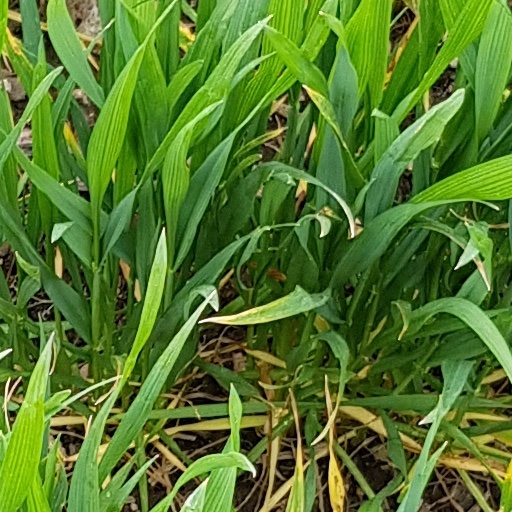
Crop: wheat